Valenciennes

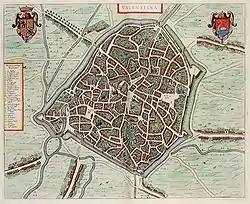
Valenciennes in the 17th century

In 1524, Charles V, Holy Roman Emperor, arrived at Valenciennes, and – even when Henry II of France allied with him against the Protestants in 1552 – Valenciennes became an early center of Calvinism and in 1562 was location of the first act of resistance against persecution of Protestants in the Spanish Netherlands. On the "Journée des Mals Brûlés" (Bad Burnings Day) in 1562, a mob freed some Protestants condemned to die at the stake. In the wave of iconoclastic attacks called the "Beeldenstorm" that swept the Habsburg Netherlands in the summer of 1566, the city was the furthest south to see such an attack on August 24, 1566. It was also one of the first to feel the hand of repression after the siege and fall of the city on March 23, 1567. One of the victims of that repression was Guido de Bres, the author of the Belgic Confession. Following the "révolte des gueux's victory at Brielle, the army of Louis of Nassau, one of the major commanders of the Dutch rebel forces and supported by the Huguenot leader Gaspard de Coligny, invaded the Spanish Netherlands with an army composed of German, English, Scottish and French soldiers, and took Valenciennes on 21 May 1572. However, Louis went on to Mons, and the